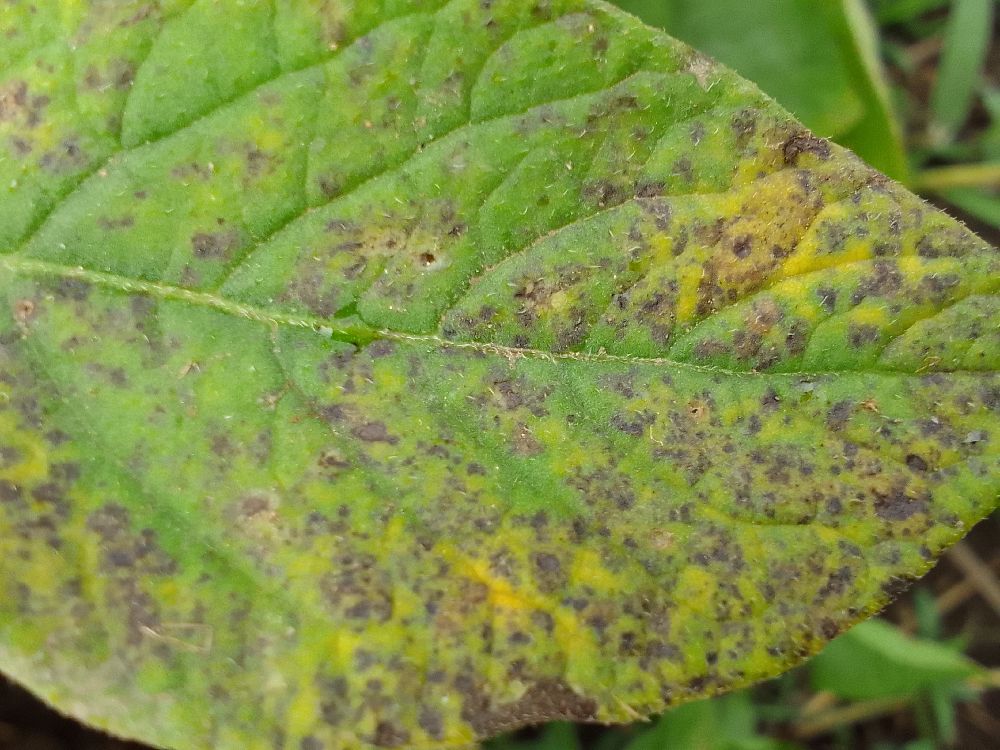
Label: Early blight